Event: Nepal Earthquake
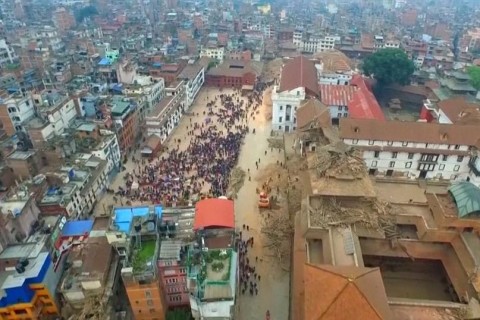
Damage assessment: damage